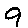
Label: 9